Scottish National Antarctic Expedition

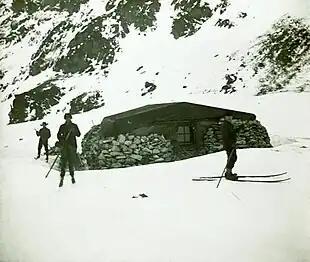
"Omond House"

It took a month of hard sailing before "Scotia" reached the islands. After several foiled attempts to locate a suitable anchorage, and with its rudder seriously damaged by ice, the ship finally found a sheltered bay on the southern shore of Laurie Island, the most easterly of the South Orkneys chain. On 25 March the ship safely anchored, settling into the ice from shore. She was then rapidly converted to winter quarters, with engines dismantled, boilers emptied, and a canvas canopy enclosing the deck. Bruce instituted a comprehensive programme of work, involving meteorological readings, trawling for marine samples, botanical excursions, and the collection of biological and geological specimens. The major task completed during this time was the construction of living accommodations for those who would remain on Laurie Island to operate the proposed meteorological laboratory. The buildingits walls built from local materials using the dry stone method, and roof improvised from wood and canvas sheetinghad two windows and was fitted for six people. It was christened "Omond House" after Robert Omond, director of the Edinburgh Observatory and a supporter of the expedition. Rudmose Brown wrote: "Considering that we had no mortar and no masons' tools it is a wonderfully fine house and very lasting. I should think it will be standing a century hence ..."